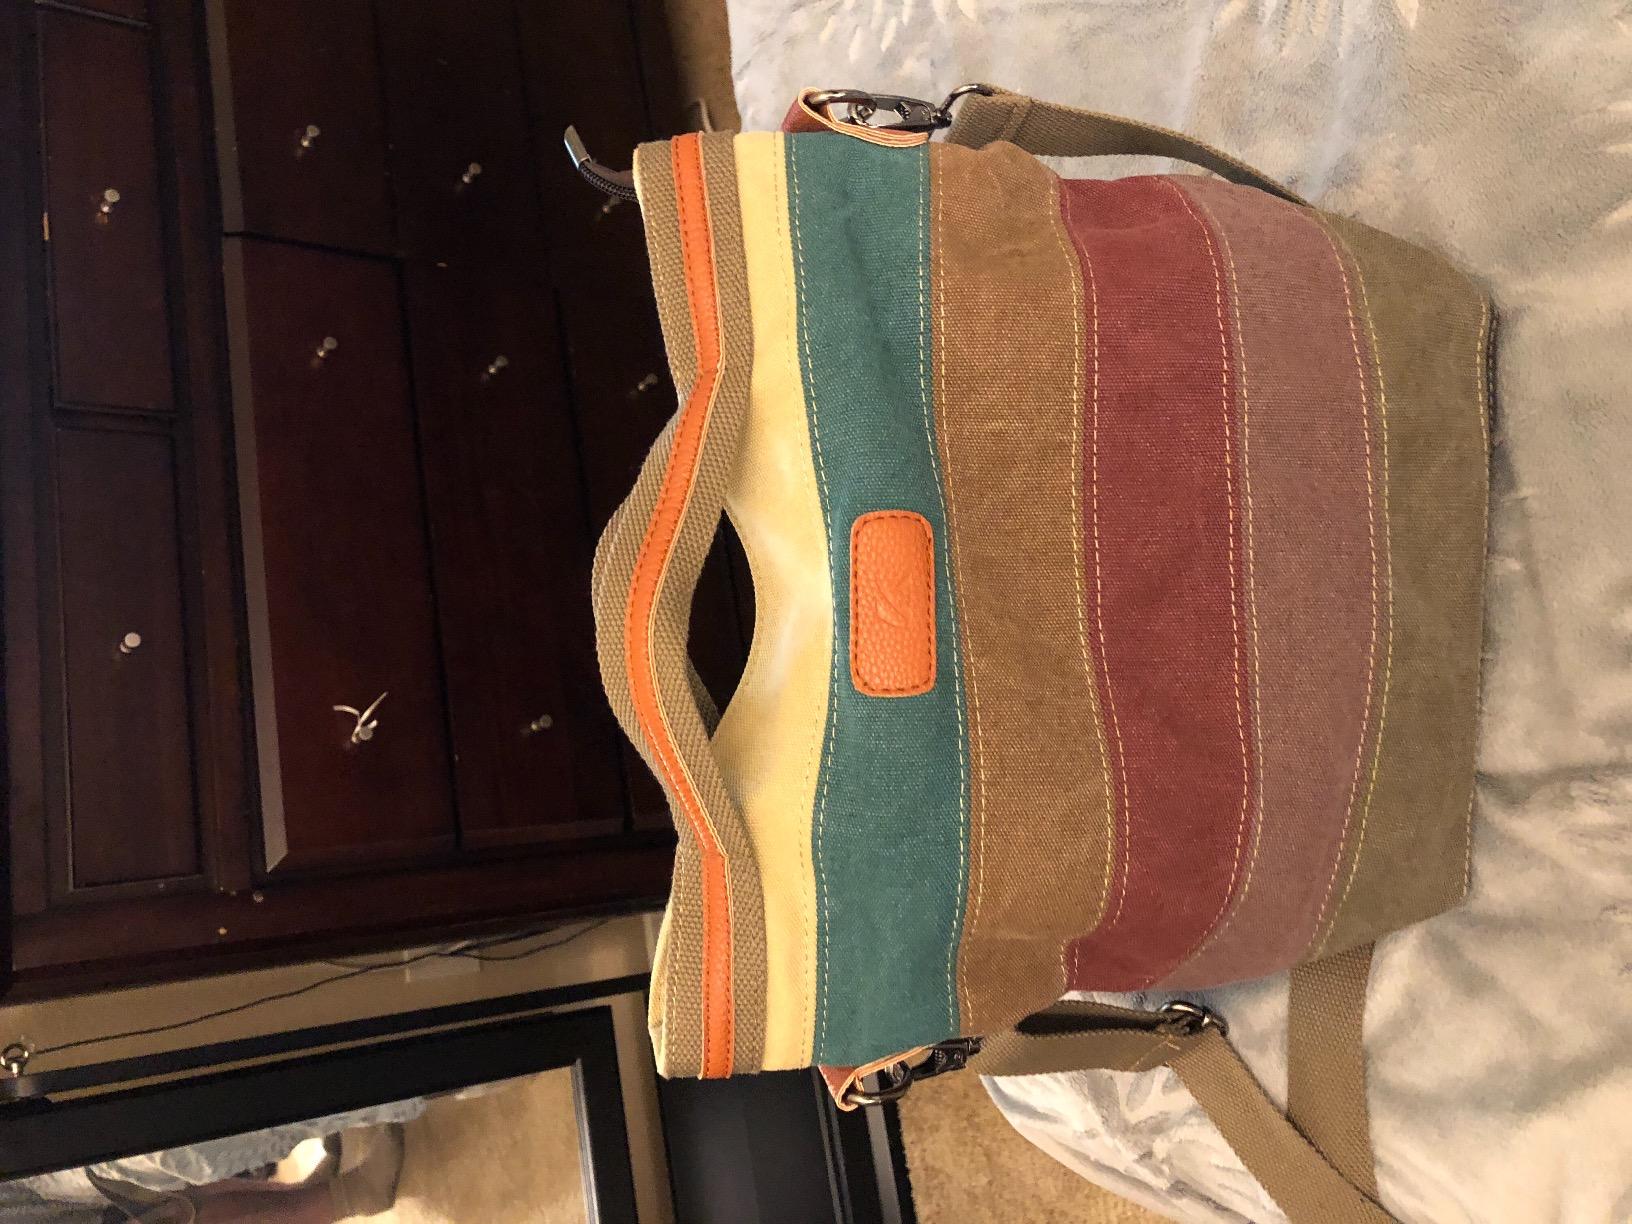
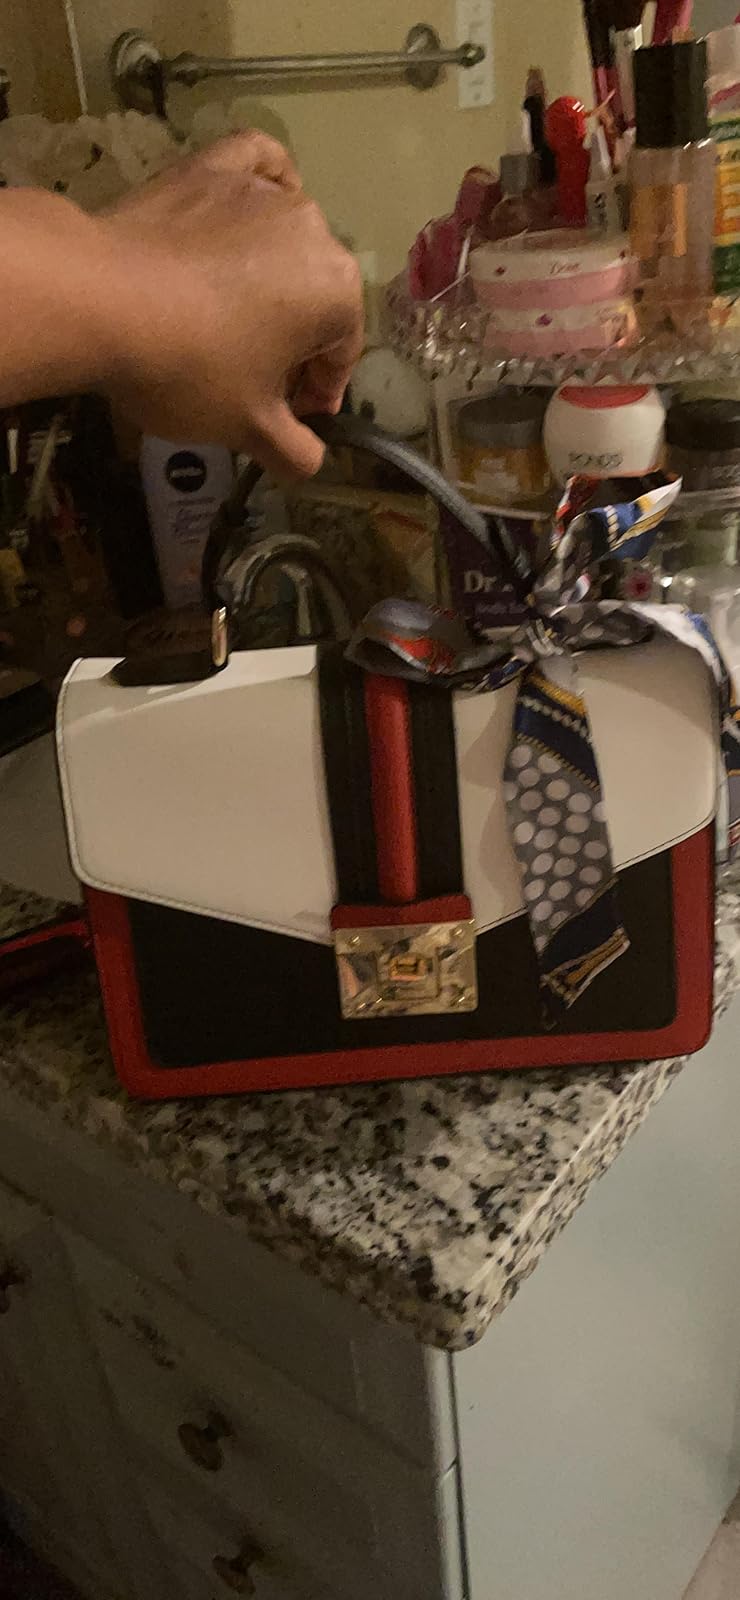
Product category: accessories_handbag
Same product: no